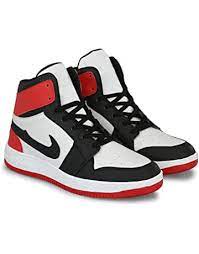
Label: Boat